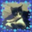
Label: cat